Utthara Unni

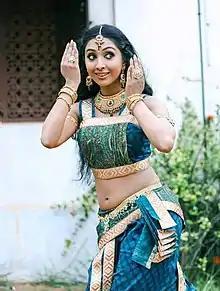
Utthara Unni in the film "Edavappathy"

Utthara Unni is an Indian Bharatanatyam dancer from Kerala. She has directed some short films, documentaries and music videos. She also acted in two films. She heads a dance academy called Temple Steps in Kochi, Kerala.